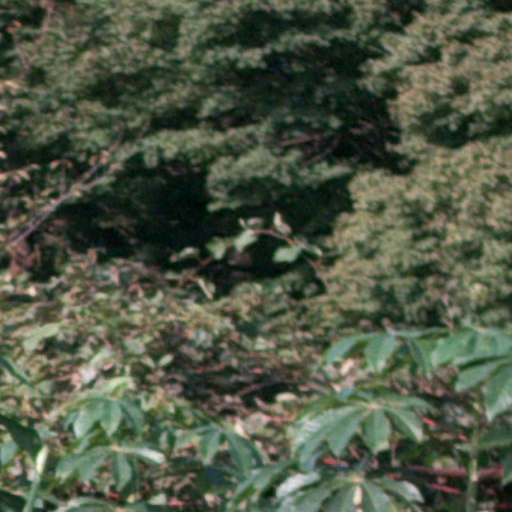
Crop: cassava